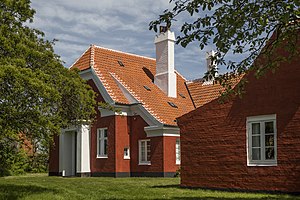
Anchers Hus
Anchers Hus, 2018
Anchers Hus, Skagen - hjem for malerne Anna Ancher, Michael Ancher og datteren Helga Ancher
Anchers Hus er kunstnerparret Anna og Michael Anchers hjem på Markvej i Skagen. De købte huset den 18. februar 1884, efter datteren Helga blev født året inden i 1883, men bygningen menes at være opført allerede i 1829 som et mindre, enkeltstående hus med kun fire fag.